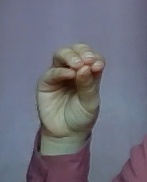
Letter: ha